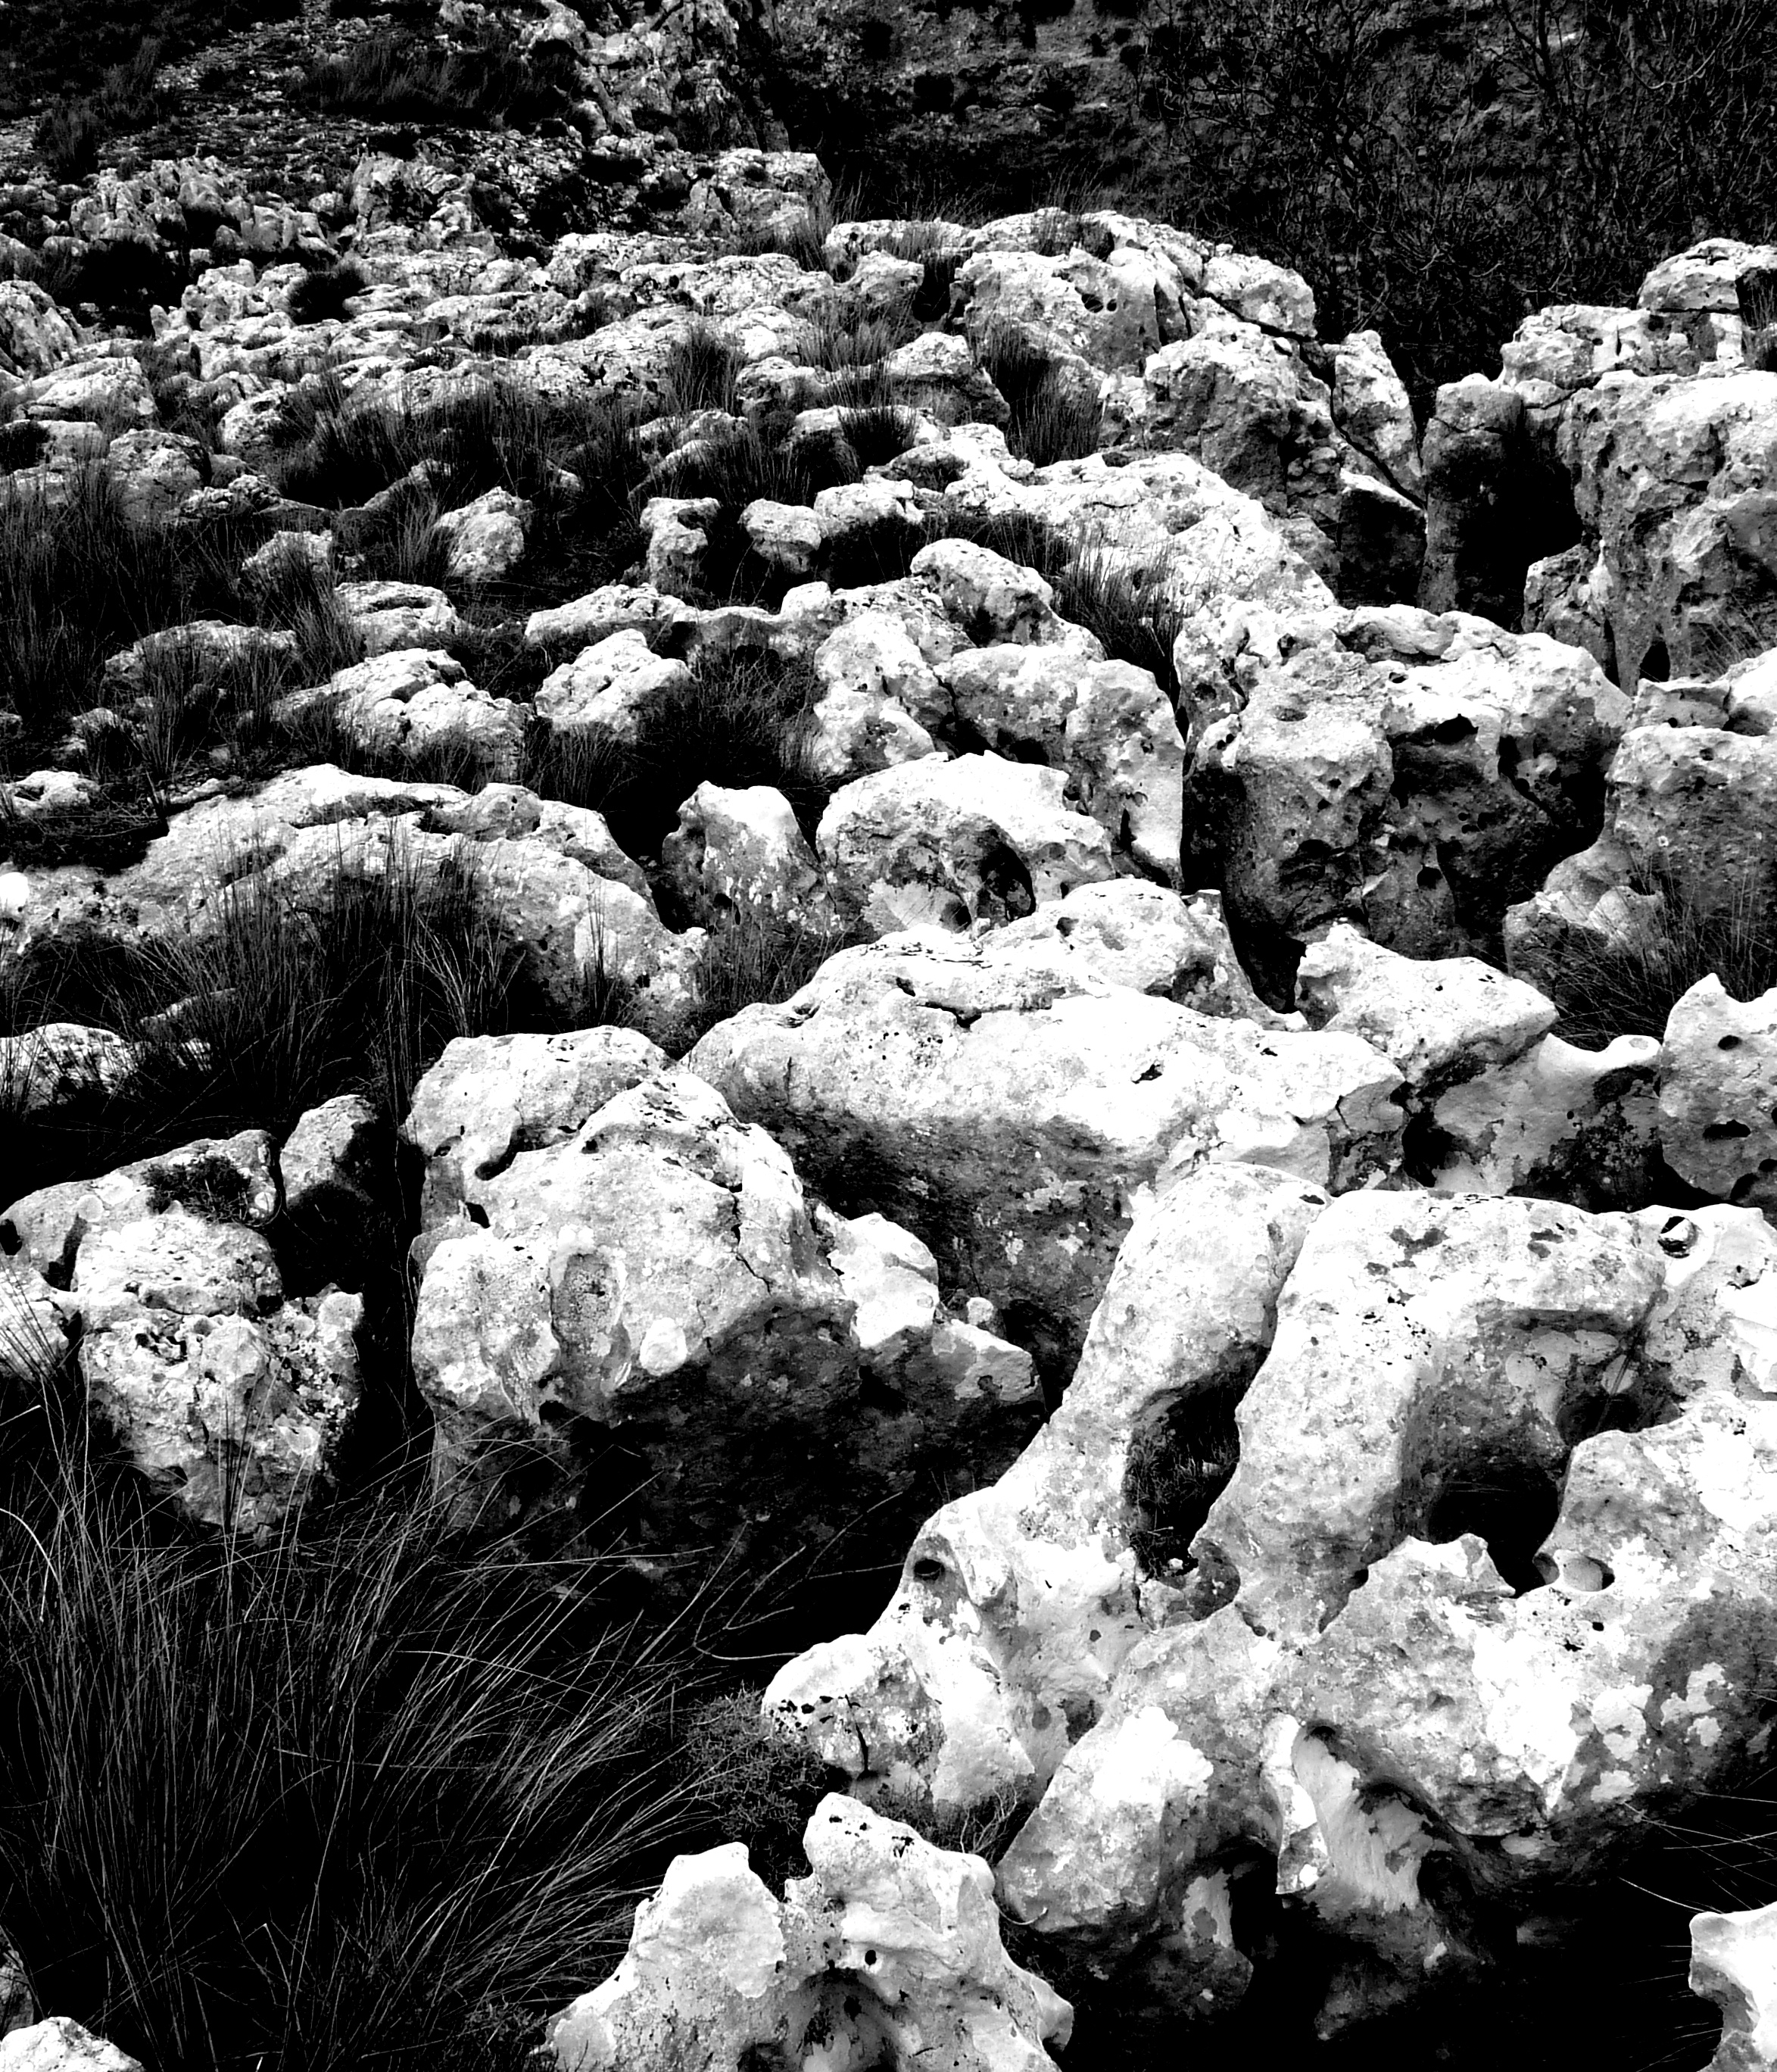
tree, rock, black and white, stream, soil, monochrome, material, geology, boulder, monochrome photography